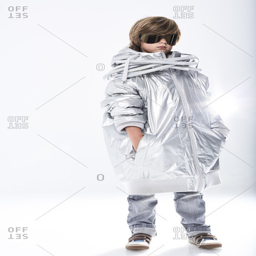
portrait of a cool boy wearing sunglasses and fancy dress